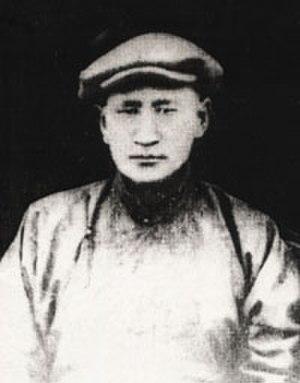
Dogsomyn Bodoo, né en 1885 sous la dynastie Qing et décédé le 31 août 1922 à Oulan-Bator sous le khanat de Bogdo Khan, est un homme politique mongol de Mongolie. Il prend le poste de premier ministre en avril 1921.